Gimmick

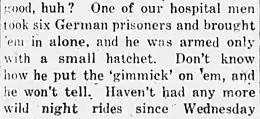
An early use of the word "gimmick", from November 1918 as published in "The Tecumseh Chieftain"

The origin of the term "gimmick" is uncertain. Etymologists suggest that the term emerged in the United States in the early 20th century. The "Oxford Dictionary" suggests that it may have originally been a slang term for something that a con artist or magician manipulated to make appearances different from reality, and which gradually changed its meaning to refer to any ‘piece of magicians' apparatus’. The word itself may be an approximate anagram of the word "magic".